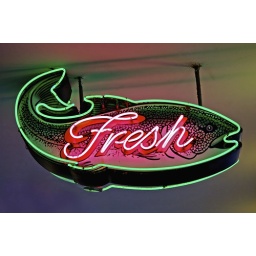
Fresh fish sign in Pike Place Market.